Green strength

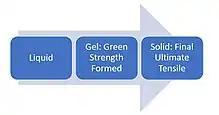
Phases of Epoxy

The green strength of adhesives is the early development of bond strength of an adhesive. It indicated "that the adhesive bond is strong enough to be handled a short time after the adherents are mated but much before full cure is obtained." Usually, this strength is significantly lower than the final curing strength. Most adhesives typically have an initial green strength and a final ultimate tensile strength listed for their application. For household adhesives, this data is usually reflected on the packaging.